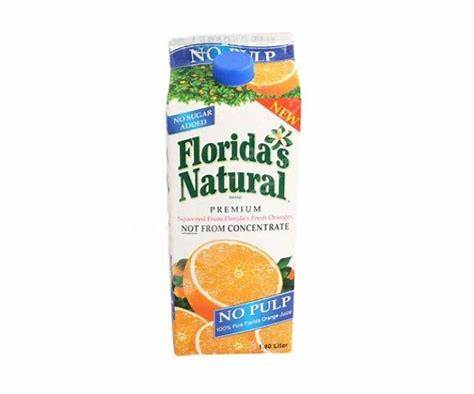
Label: cardboard